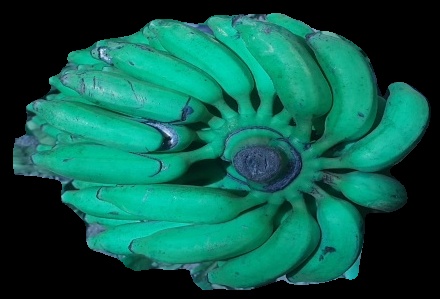
Variety: elakki-bale
Grade: grade3